Wrangell–St. Elias National Park and Preserve

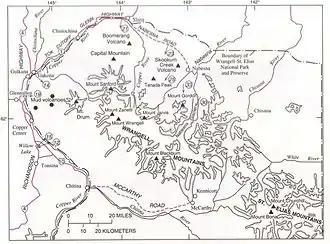
The volcanoes of the Wrangell Mountains

Mount Sanford is the tallest of the western Wrangell volcanoes at , the 13th highest peak in North America. It is a complex shield volcano that first formed about 900,000 years ago. The latest eruption is estimated to have been between 320,000 and 100,000 years ago. Like Drum, Sanford has a large icefield above that feeds a series of glaciers. Capital Mountain is located near Mount Sanford, but is much smaller at in height. It is a shield volcano, about in diameter. Its summit has collapsed to form a caldera roughly in diameter. Its last activity was about a million years ago, and it has been deeply eroded by glacial activity. Tanada Peak is an older and larger neighbor of Capital Mountain, tall with a by summit caldera. The shield volcano last erupted 900,000 years ago and has been dissected by glaciers. The Skookum Creek Volcano is a volcanic center that has been heavily eroded. It was active between 3.2 million and 2 million years ago. high at its highest point, the old shield volcano has been severely eroded. Its caldera is surrounded by a series of dacite and rhyolite domes. Mount Jarvis is a shield volcano. high, with one or more indistinct summit calderas. It is covered with ice and erupted between 1.7 million and 1 million years ago. Mount Blackburn is at the highest point in the Wrangells, the 12th highest peak in North America, and the oldest volcano in the range. It is a shield volcano with a filled caldera that was active between 4.2 million and 3.4 million years ago. Mount Blackburn is ice-covered and is the source of Kennicott Glacier and Nabesna Glacier, among others. The Boomerang volcano is a very small shield volcano, only rising . It is at least one million years old and is overlaid by deposits from Capital Mountain. Mount Gordon is a cinder cone, one of the largest in the Wrangells at .